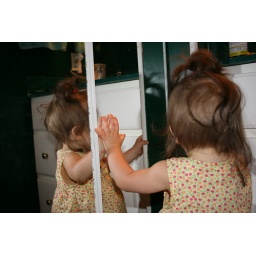
Chloe hasn't figured out who the cute girl in the mirror is yet.